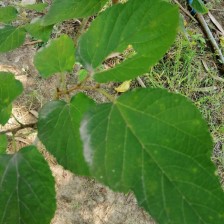
Variety: WhiteKing